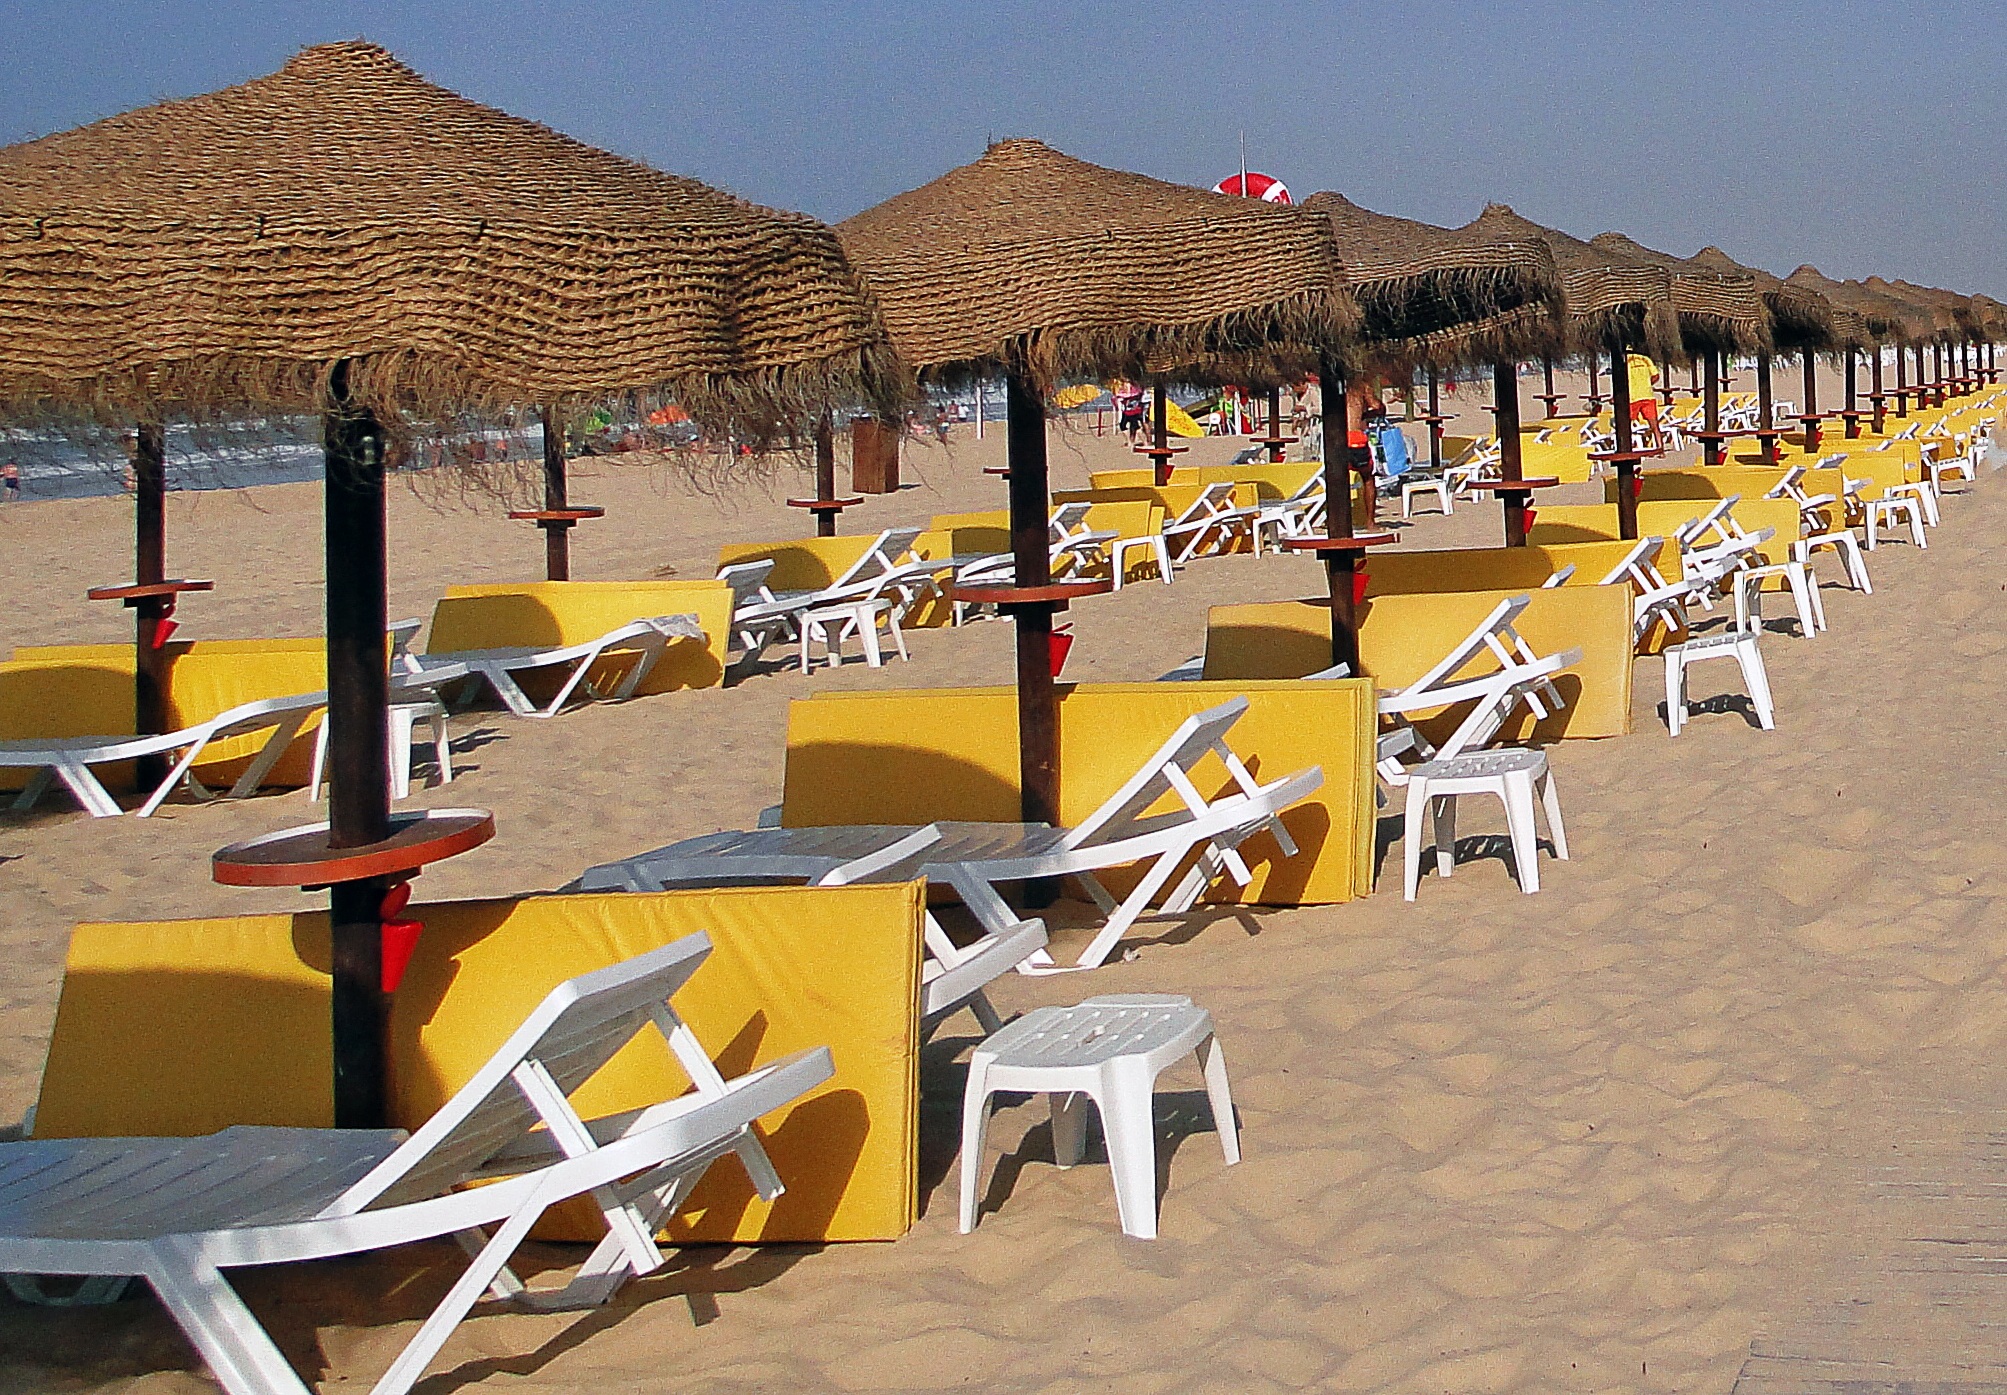
beach, sea, sand, boardwalk, walkway, summer, vacation, vehicle, holiday, mattress, sunny, deckchairs, resort, umbrellas, portugal, sunny day, memory of summer, excursions